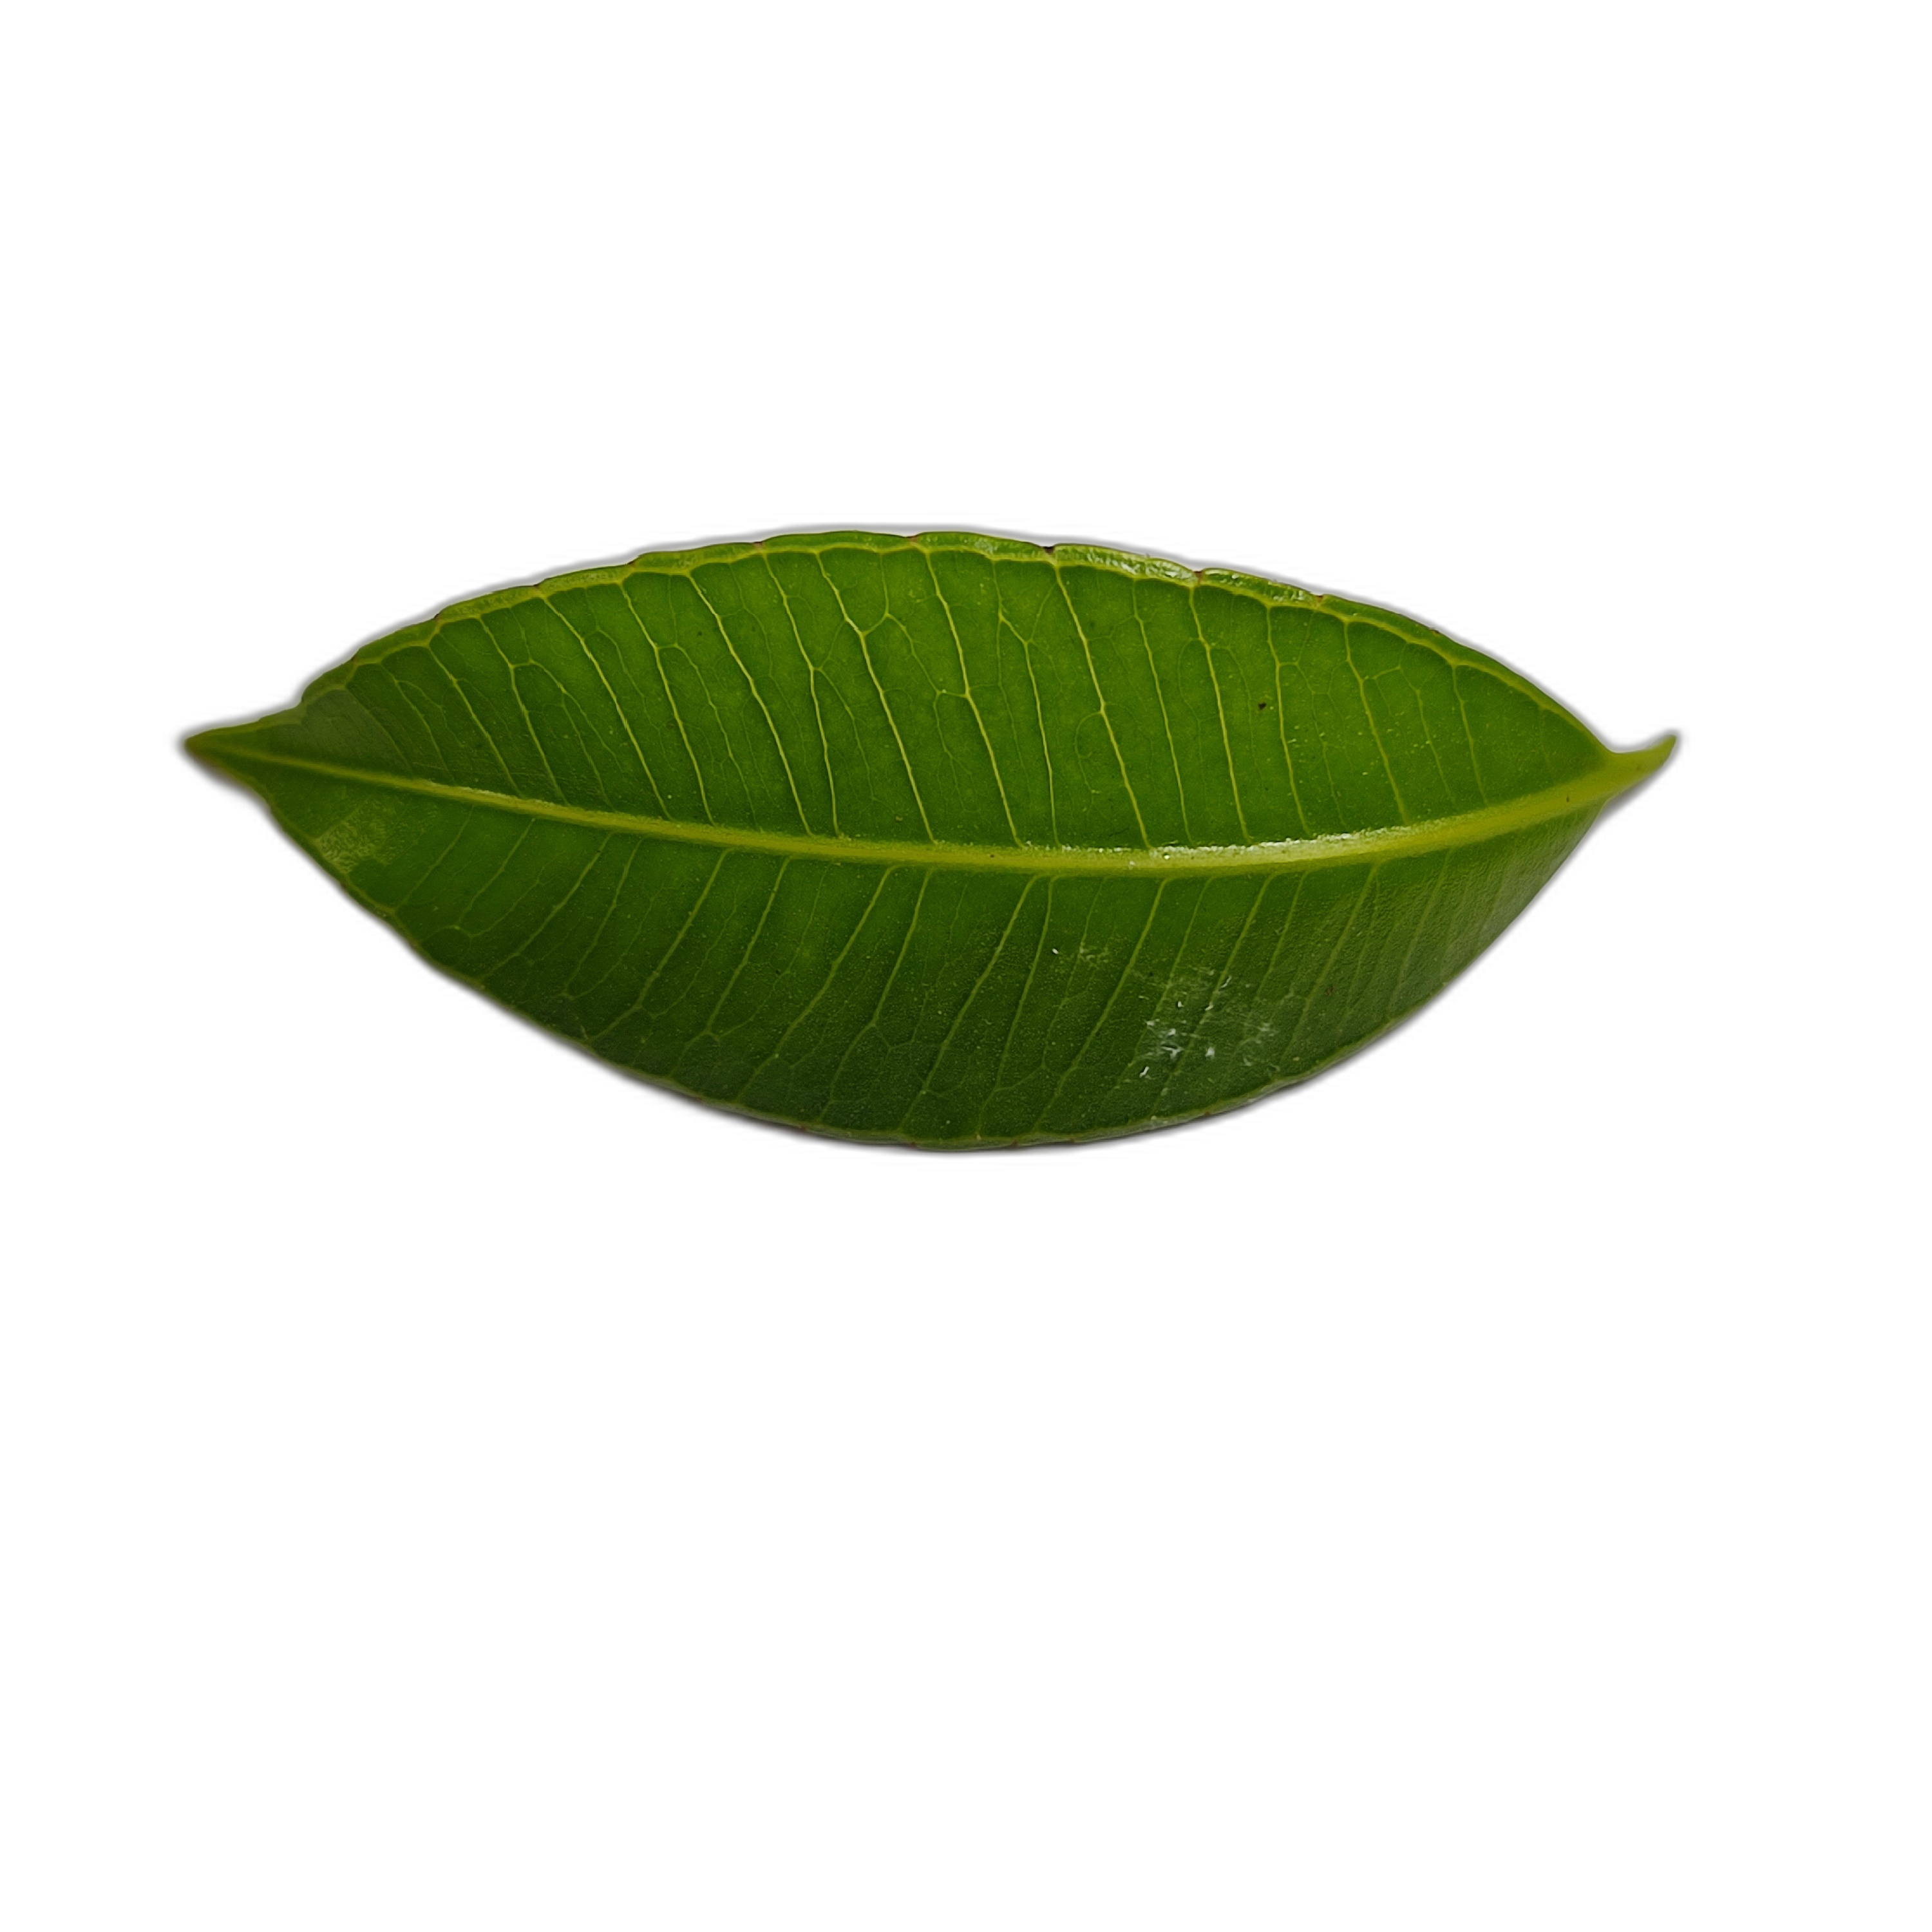
Label: healthy